Wingspread

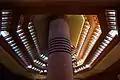
The living room's roof as seen from below. There are three bands of clerestory windows on the roof. In the center is a round chimney shaft

The entrance to the house is hidden, like in many of Wright's other houses. It is also smaller than the primary living spaces inside, an example of the compression-and-release principle that Wright espoused. The house's chimney is elliptical and rises . The shape of the chimney differs from the chimney stacks in Wright's other houses, which tended to have angles. There is a "crow's nest", a glass observatory above the chimney, which was used by Johnson's children. In addition, there is a swimming pool next to the house, which has an outdoor fireplace. The pool measures across and have pink walls that give the appearance of disappearing into the pool. Wright, who considered swimming pools to be "outdoor bathtubs", reluctantly included the pool at the Johnson family's request.